2022 Copa Libertadores

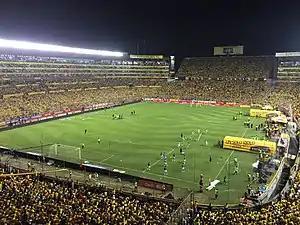
The Estadio Monumental Isidro Romero Carbo in Guayaquil hosted the final

The 2022 Copa CONMEBOL Libertadores was the 63rd edition of the CONMEBOL Libertadores (also referred to as the "Copa Libertadores"), South America's premier club football tournament organized by CONMEBOL.